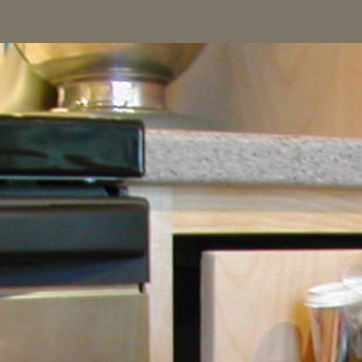
Material: polishedstone